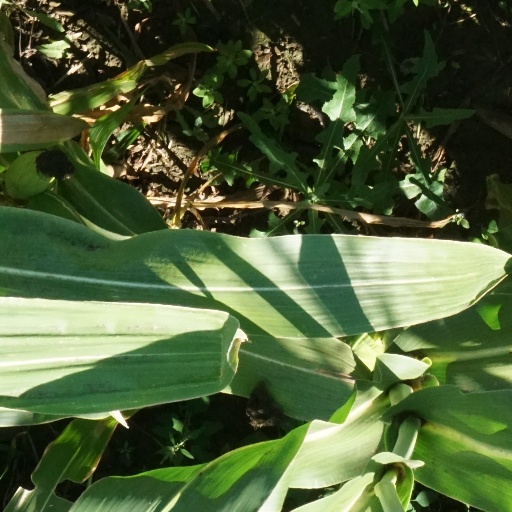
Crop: maize; corn